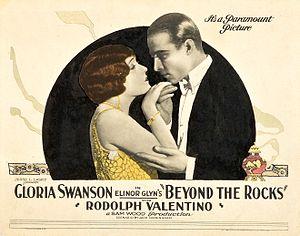
Rudolph Valentino est un acteur italien naturalisé américain, né le 6 mai 1895 à Castellaneta, dans la province de Tarente, mort le 23 août 1926 à New York.
Le Droit d'aimer est un film muet américain réalisé par Sam Wood, sorti en 1922. Il est basé sur le roman Beyond the Rocks d'Elinor Glyn de 1906. Le Droit d'aimer fut longtemps considéré comme perdu mais une copie nitrate fut découverte aux Pays-Bas en 2002. Le film fut restauré et publié en DVD en 2006.